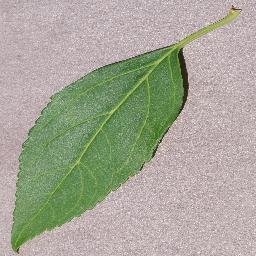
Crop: cherry
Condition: (including_sour)_healthy